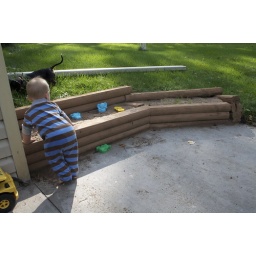
We filled the flower bed with play sand and Caleb enjoys digging in it.